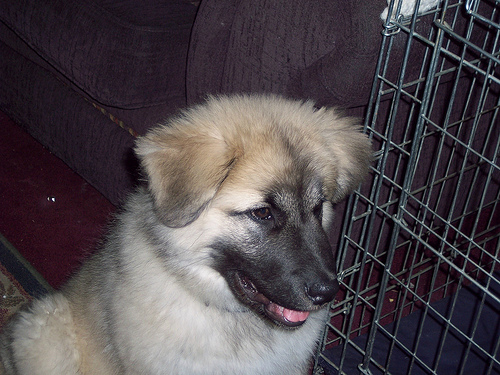
Breed: leonberger